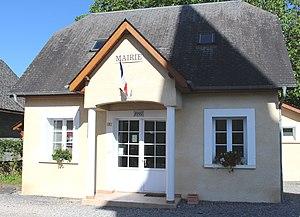
Mairie d'Uzer (Hautes-Pyrénées)
Uzer est une commune française située dans le département des Hautes-Pyrénées, en région Occitanie.